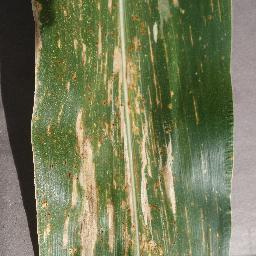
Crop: corn
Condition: (maize)_cercospora_spot_gray_spot